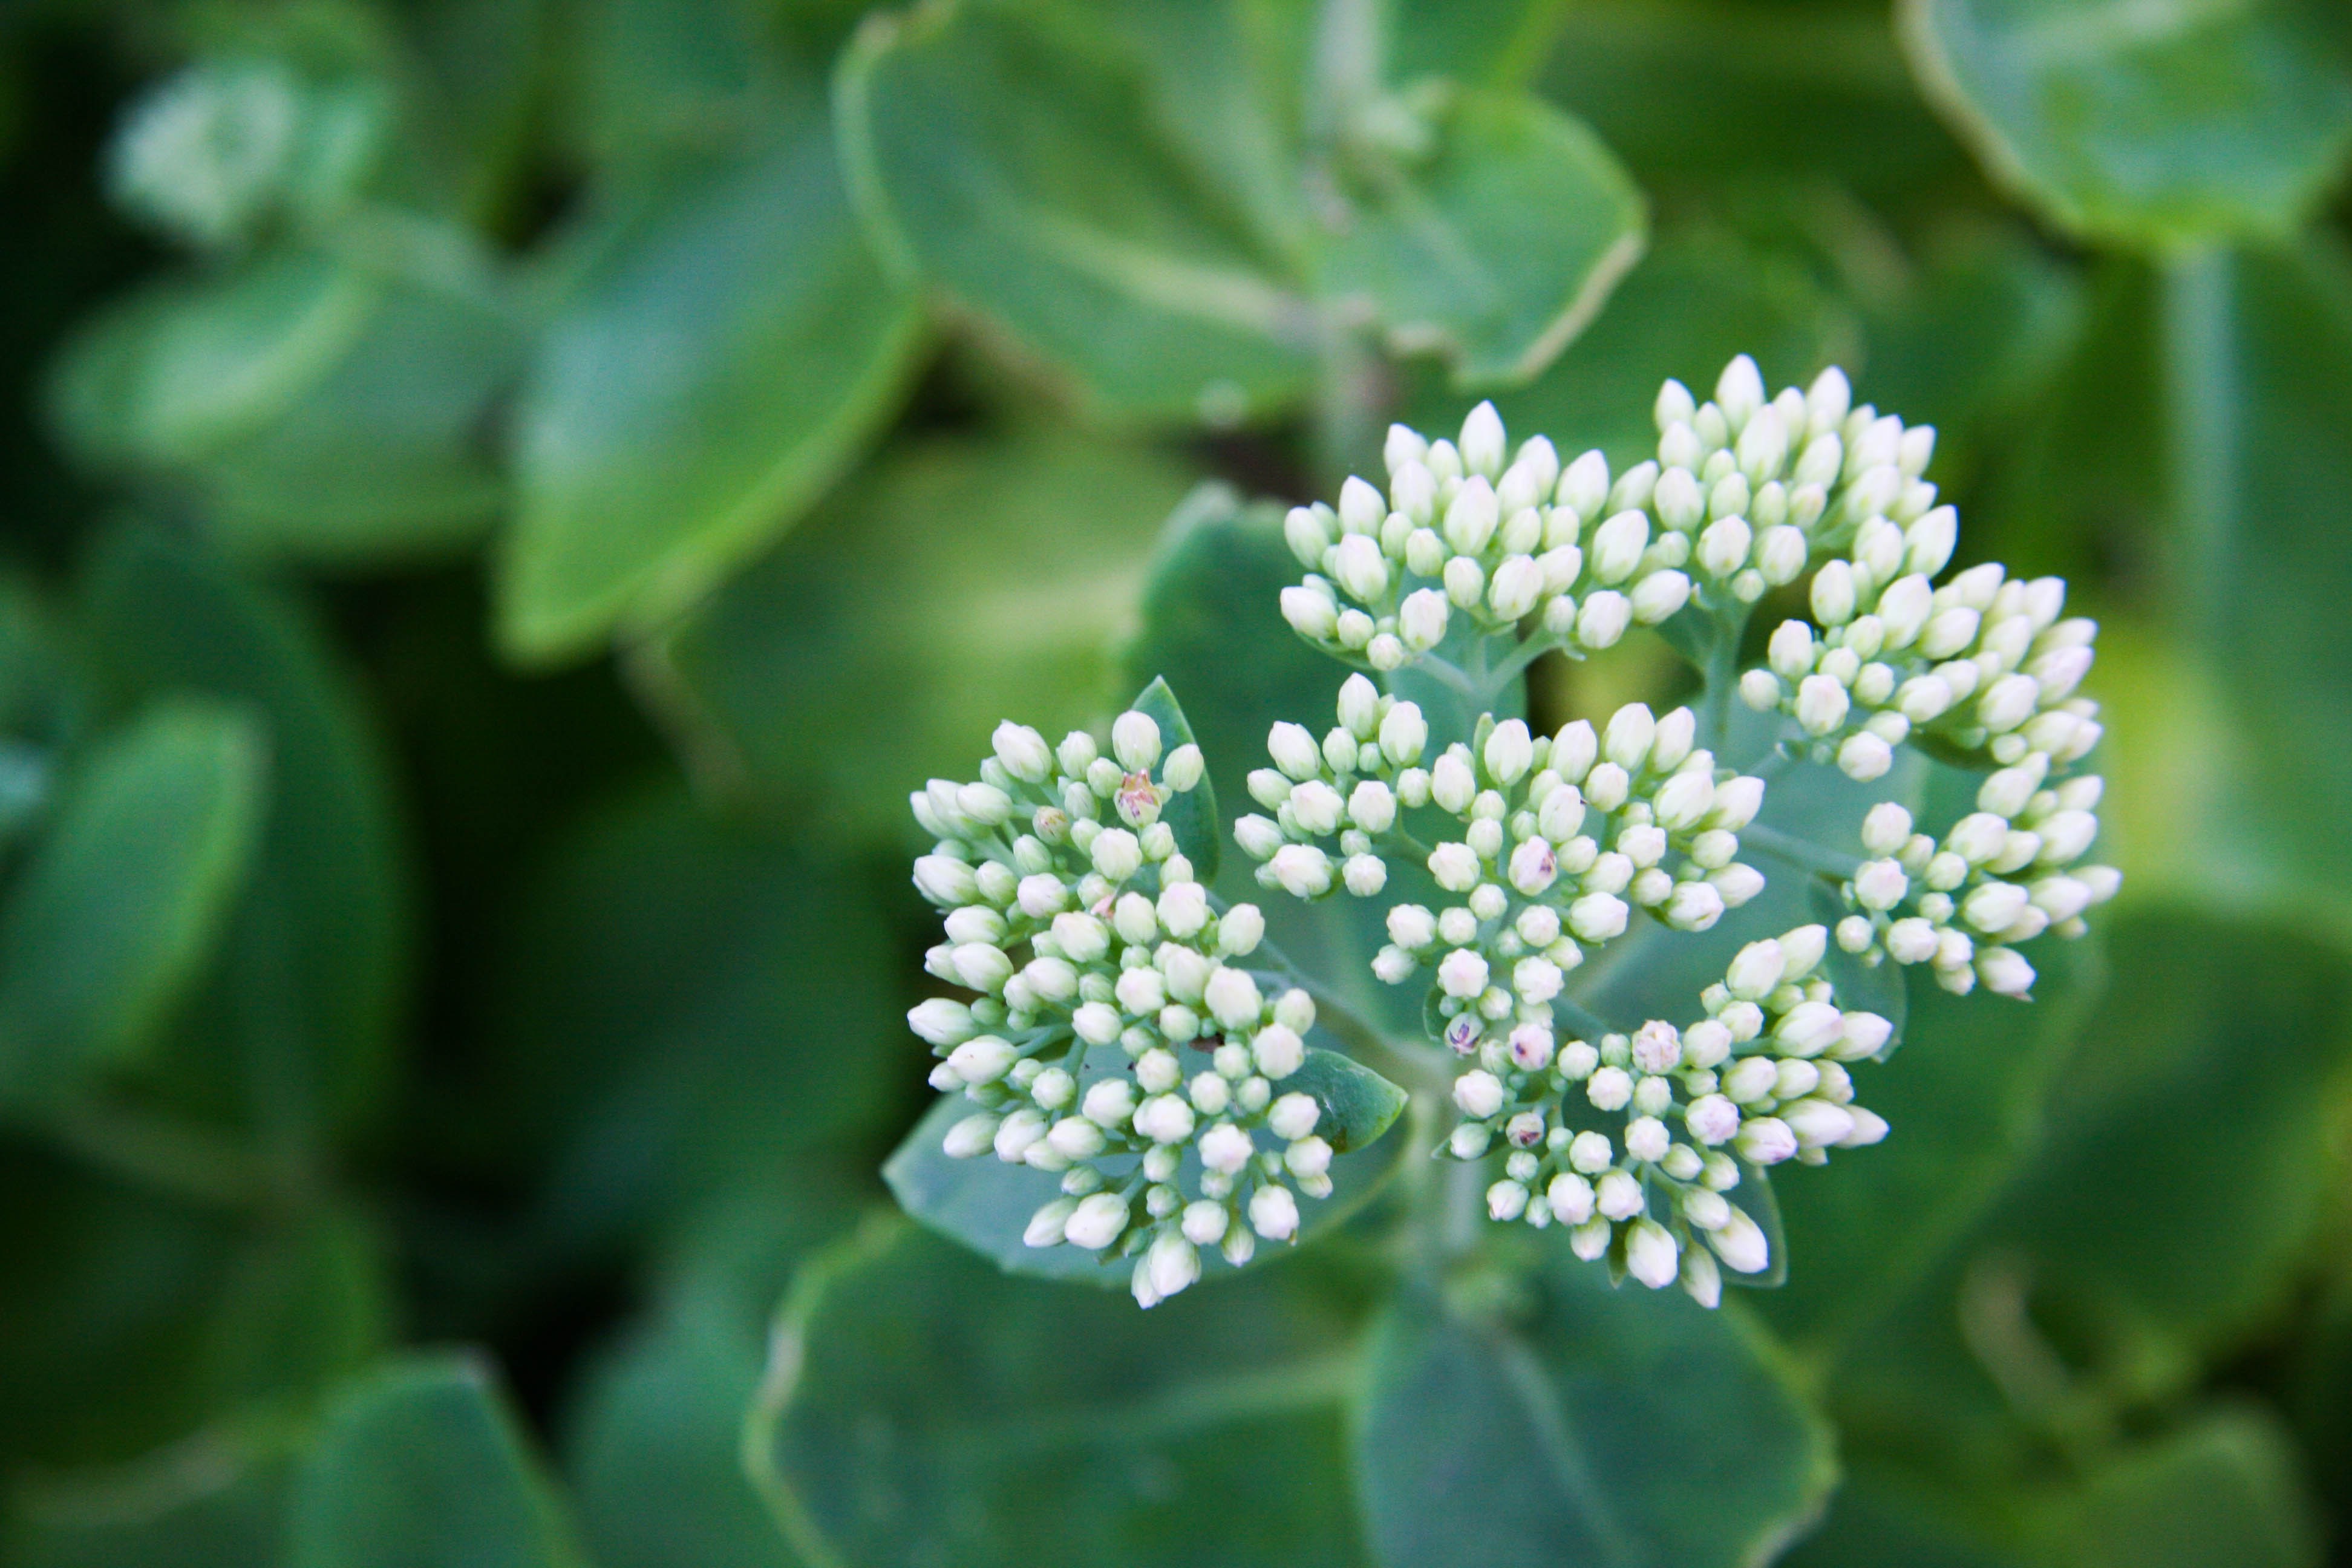
nature, blossom, plant, leaf, flower, green, herb, botany, flora, wildflower, shrub, macro photography, flowering plant, land plant, apiales, parsley family